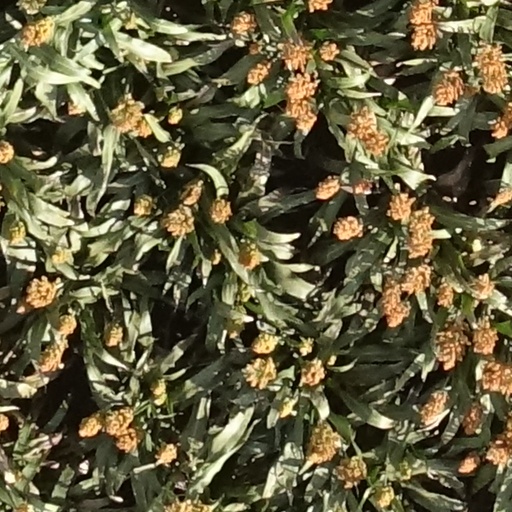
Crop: sorghum